Question: Please indicate a possible affordance area of the book that can be used for holding
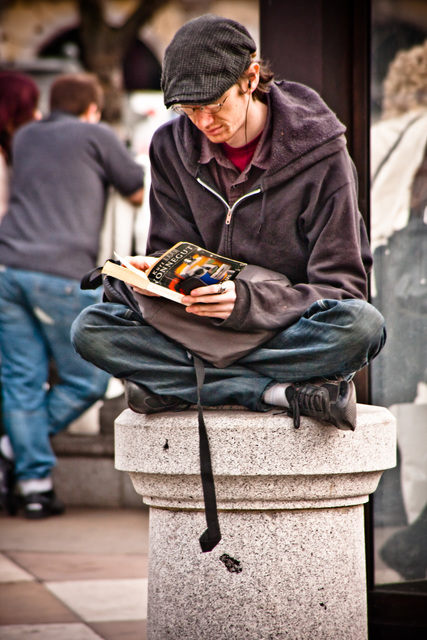
Answer: [90.192, 245.414, 248.989, 310.376]